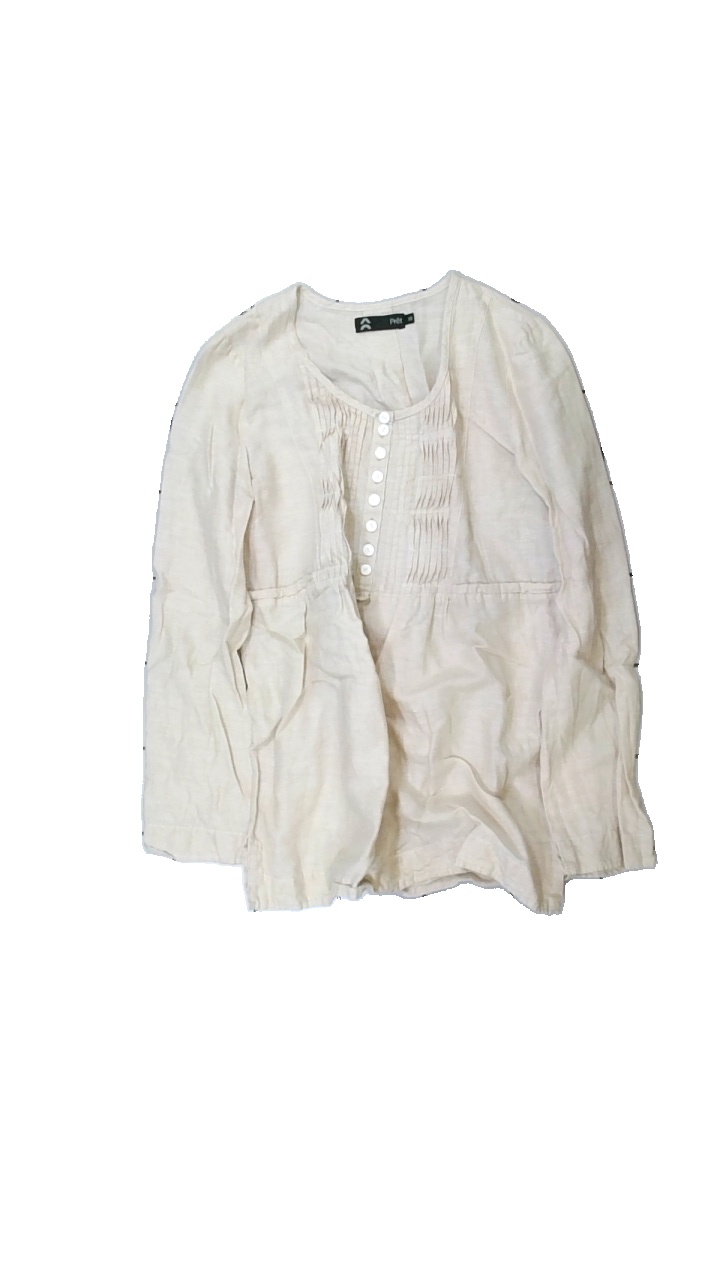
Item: Blouse (Ladies)
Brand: Pret
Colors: Beige
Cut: Regular, C-collar
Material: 100% cotton
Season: All
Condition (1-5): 3
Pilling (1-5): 2
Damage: Pilling in armpit
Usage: Recycle
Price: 50-100